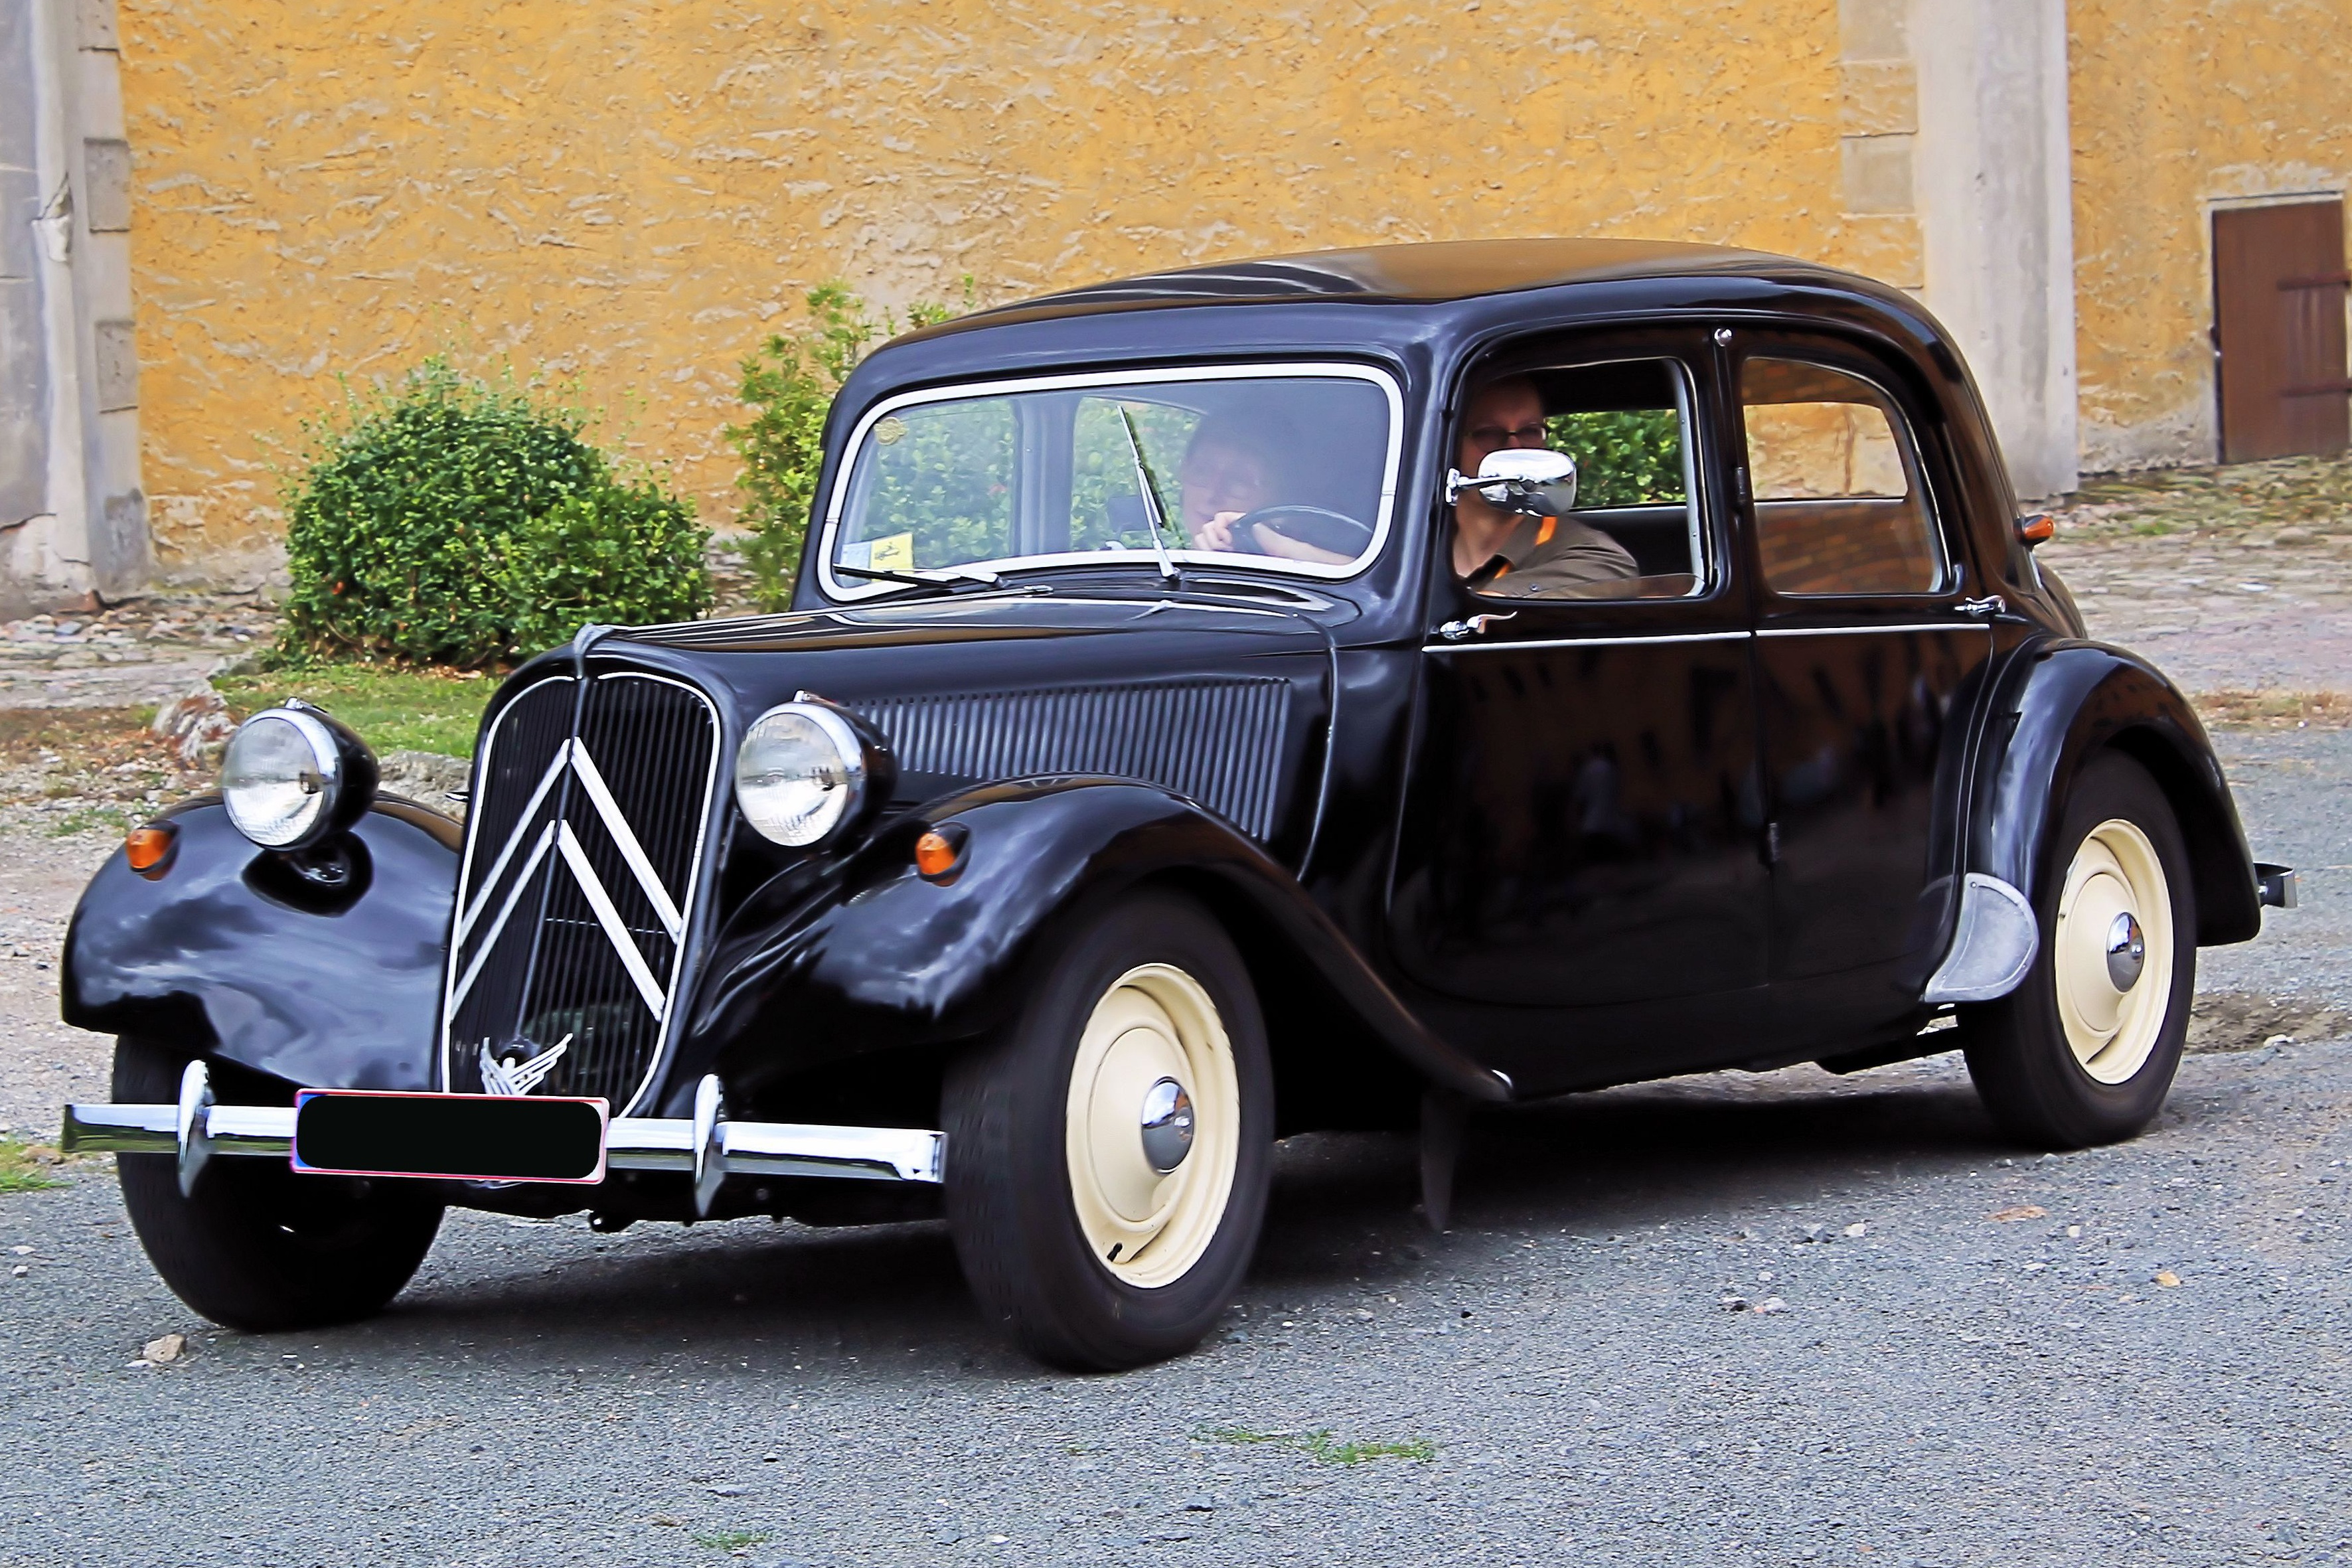
car, france, vehicle, classic car, motor vehicle, vintage car, sedan, oldtimer, classic, citroen, historically, antique car, citroen 11cv, land vehicle, citroen traction avant, touring car, automobile make, luxury vehicle